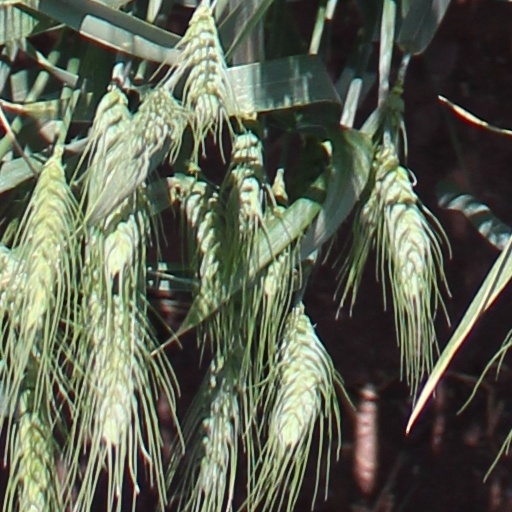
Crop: wheat